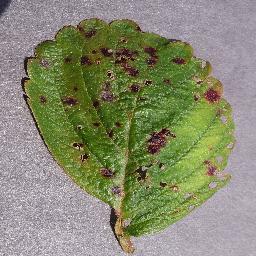
Label: Strawberry___Leaf_scorch